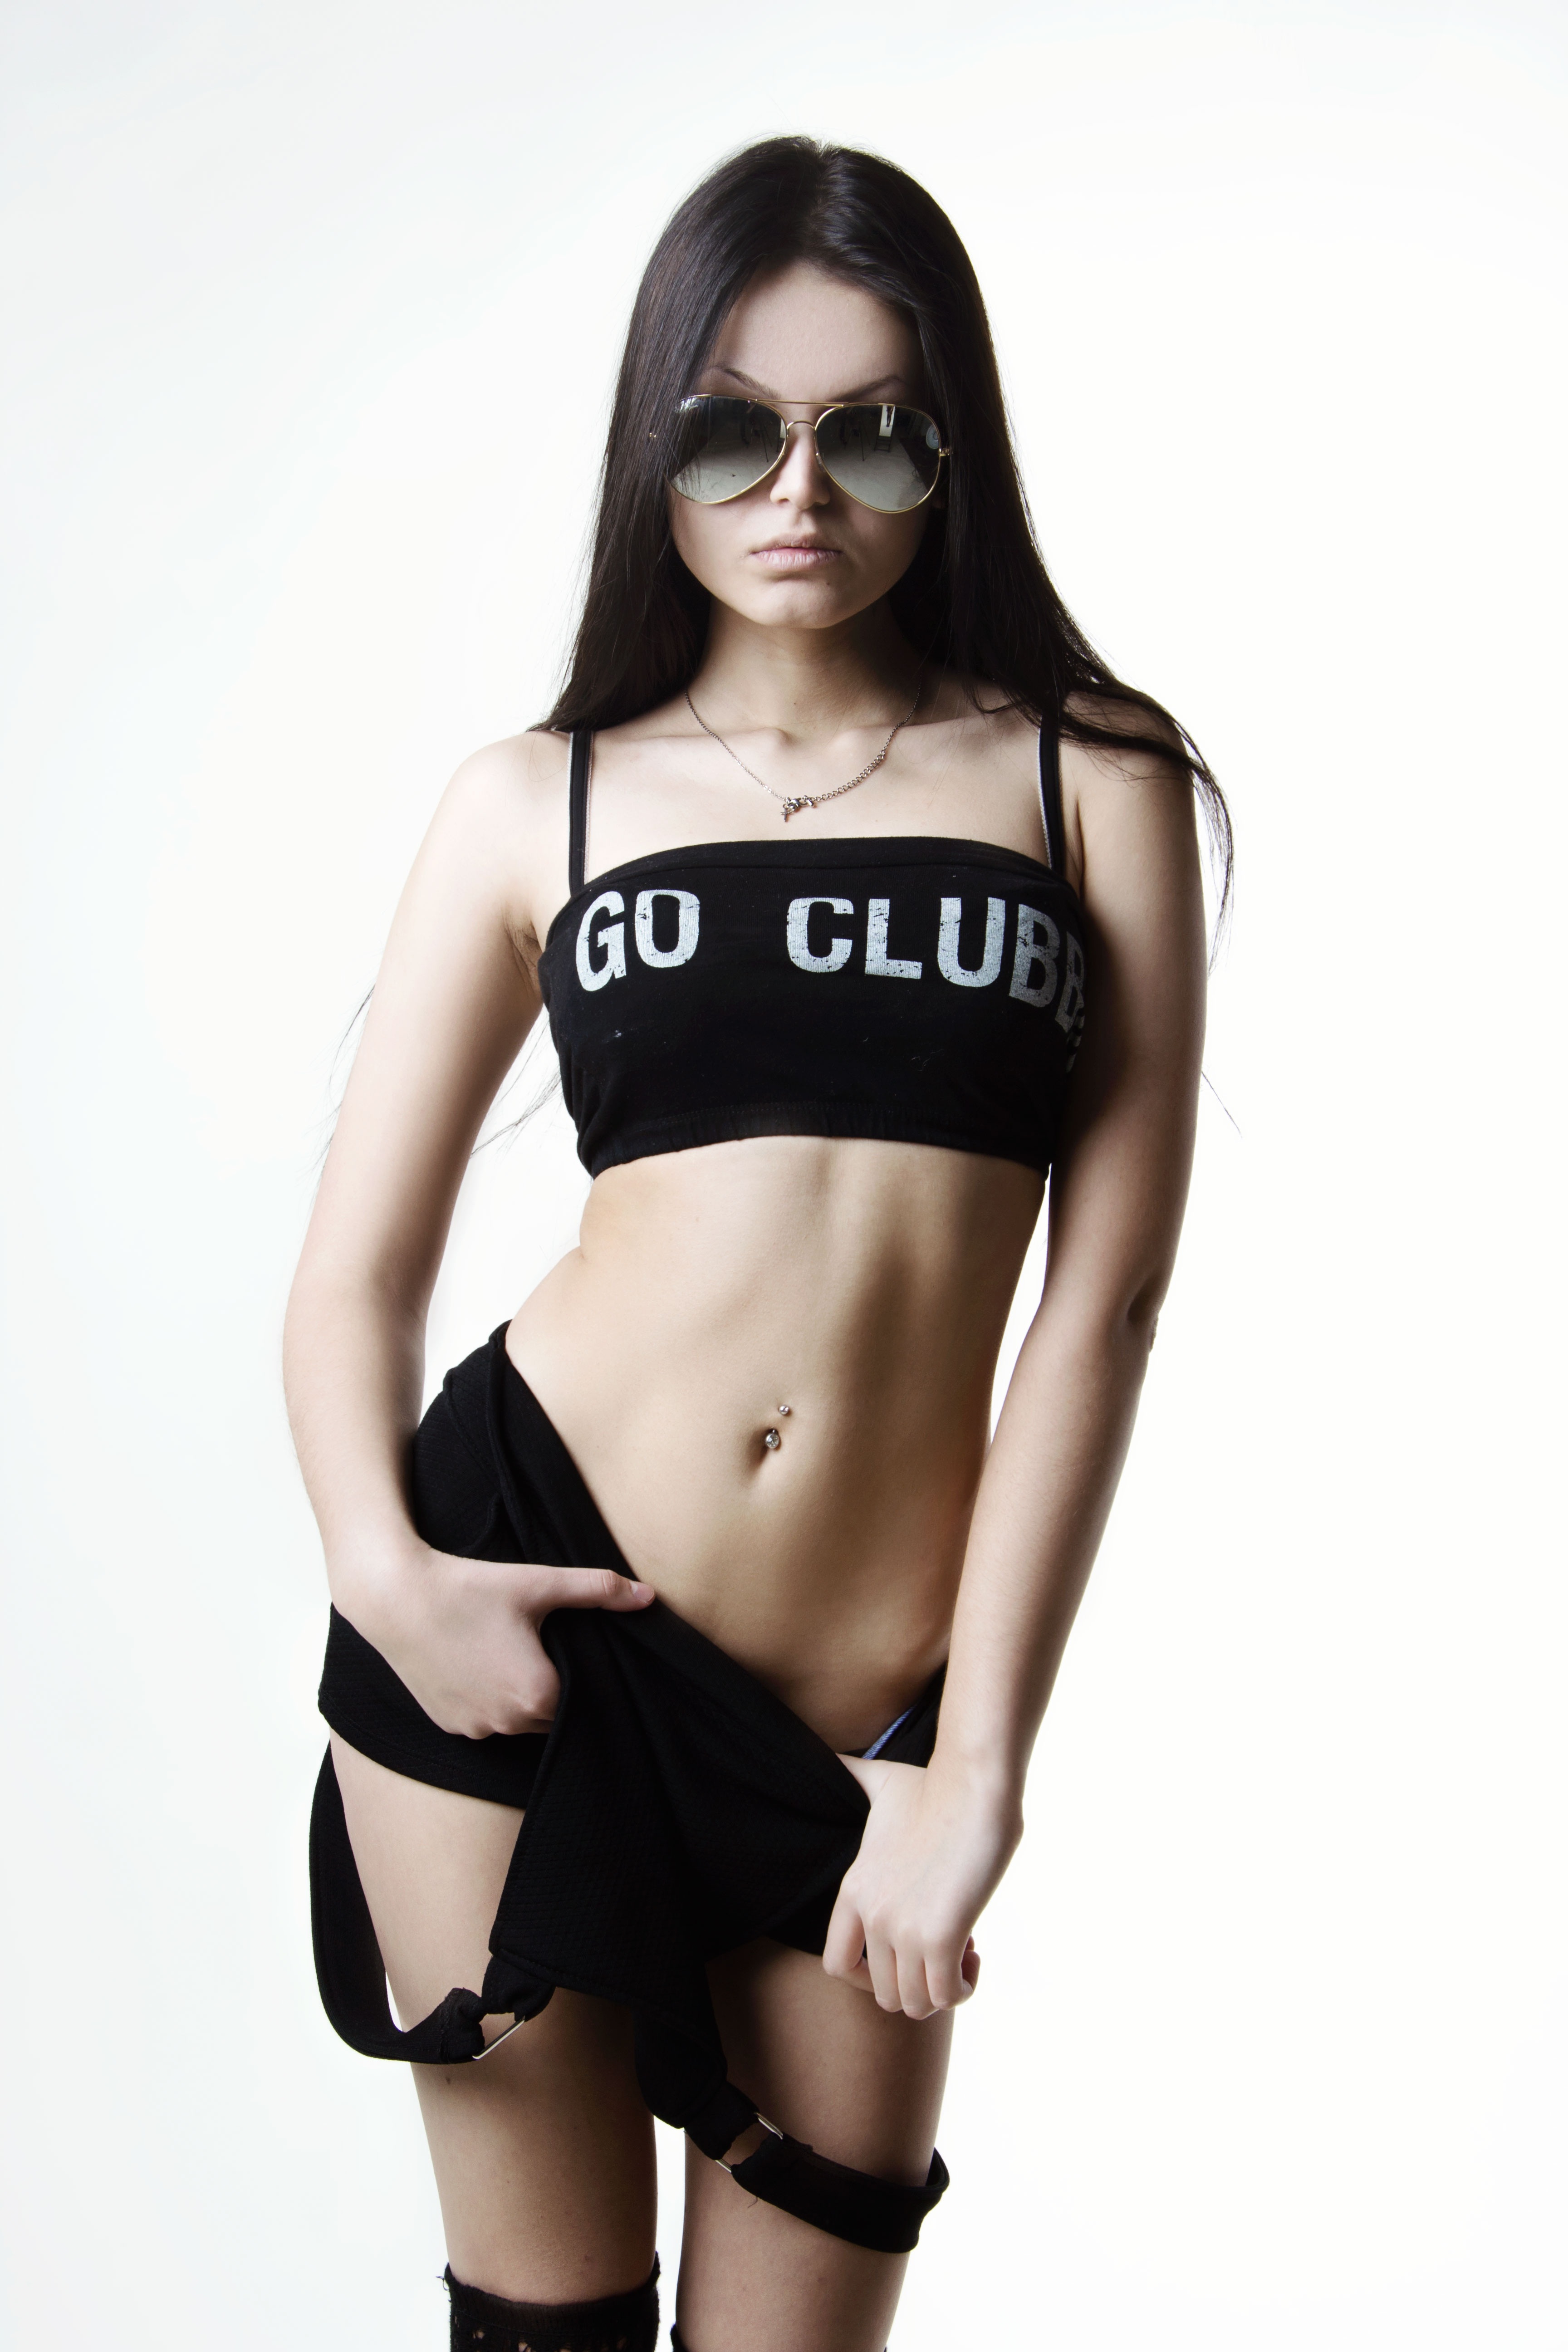
person, people, girl, woman, hair, sweet, view, advertising, photo, female, leg, portrait, model, youth, studio, fashion, clothing, lady, hairstyle, muscle, boxer, swimwear, makeup, long hair, lingerie, textile, eyes, girls, hands, sports, legs, shorts, glasses, thigh, beauty, beautiful, sexy, style, moscow, body, posture, top, photoshoot, femininity, breast, swag, erotic, beautiful girl, girl in a vest, handsomely, white background, abdomen, photo shoot, topic, girl in overalls, jumpsuit, in the blinders, athletic girl, swaggirl, underpants, undergarment, supermodel, active undergarment